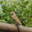
Label: bird